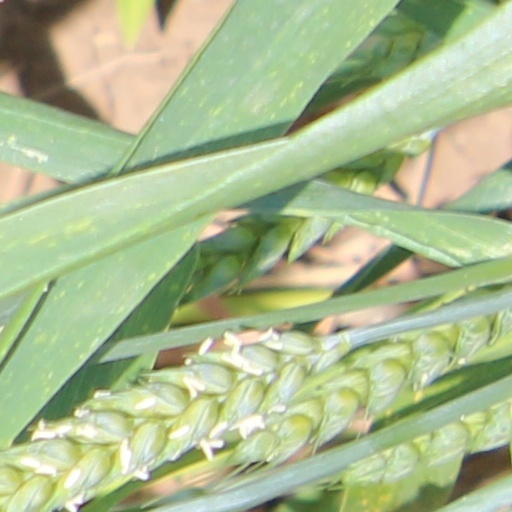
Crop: wheat